HMS Prince of Wales (1860)

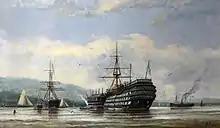
"Britannia" and "Hindostan" at Dartmouth

In 1867, the "Prince of Wales"s engines were removed so they could be installed in the ironclad "Repulse".